Sigmar Wittig

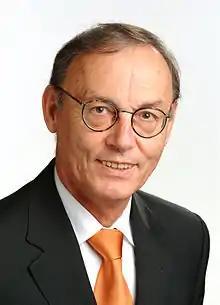
Sigmar Wittig

Dr. Sigmar Wittig (born 25 February 1940 in Nimptsch, former Silesia region of Germany) has been the chairman of the executive board of the German Aerospace Center ("Deutsches Zentrum für Luft- und Raumfahrt") since March 2002. He was the chair of the European Space Agency Council for a two-year term between 1 July 2005 and 30 June 2007.